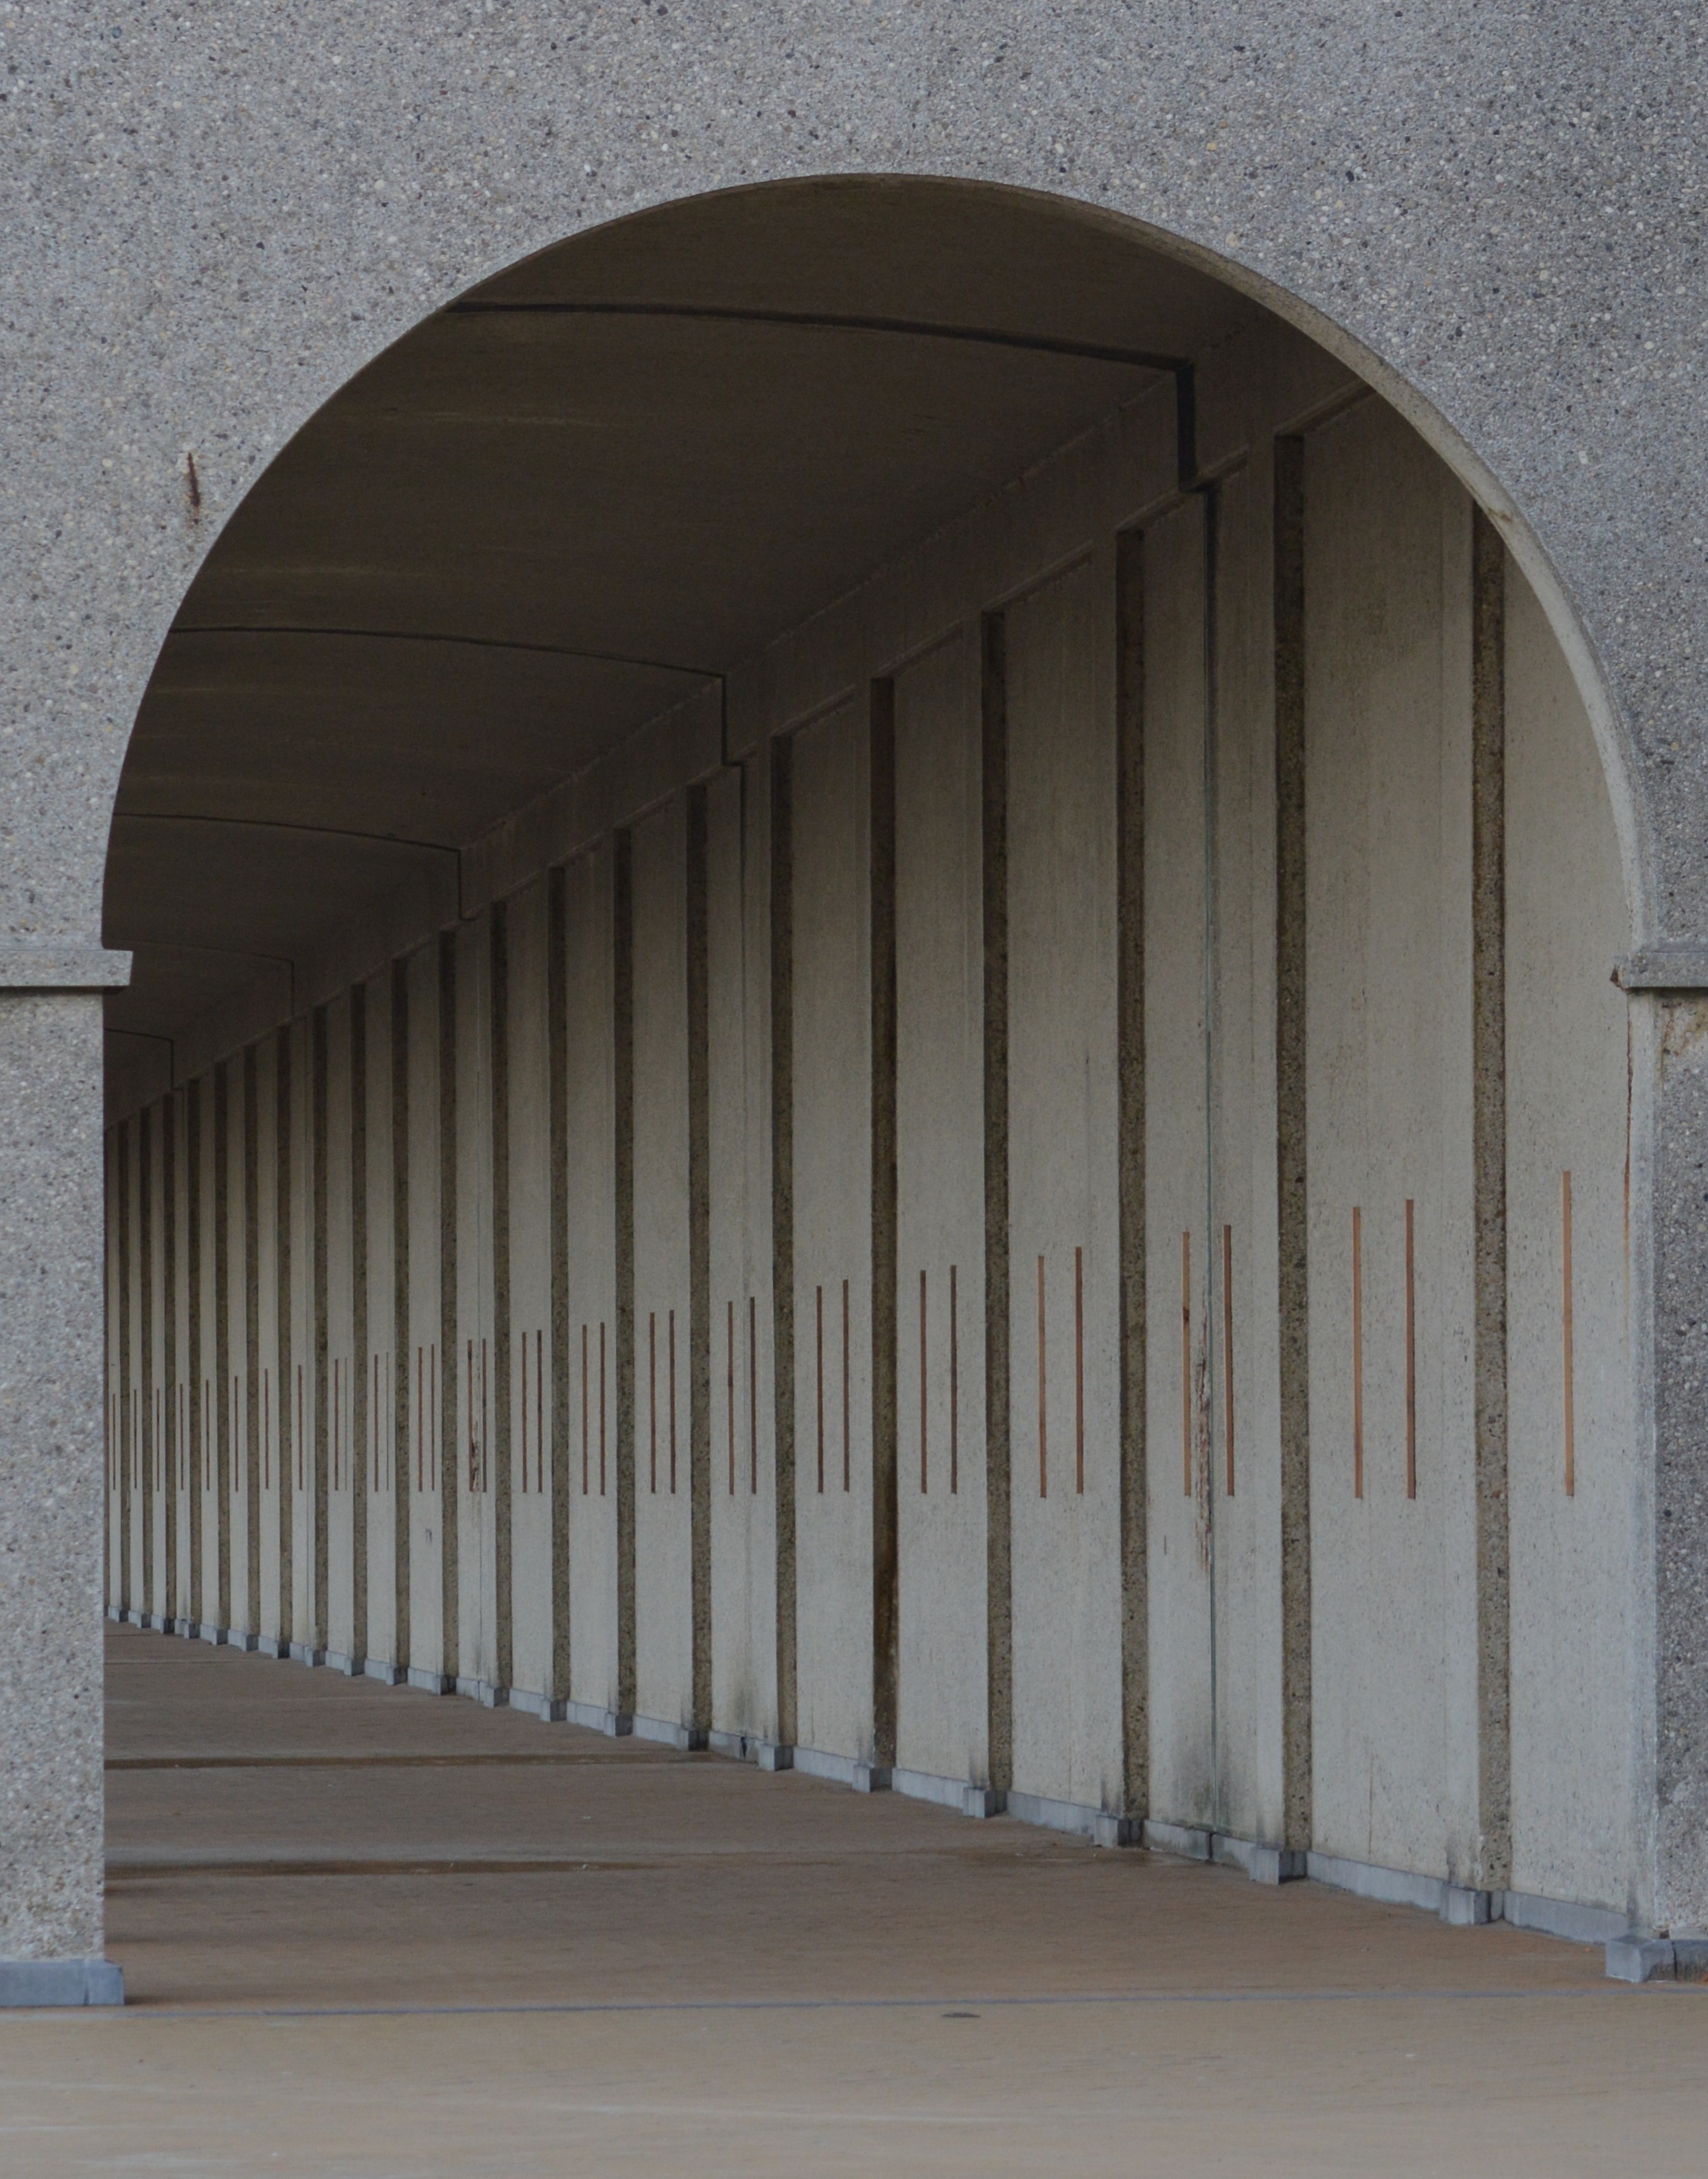
architecture, structure, wood, tunnel, arch, line, column, facade, port, interior design, symmetry, gallery, arc, shape, opening, baluster